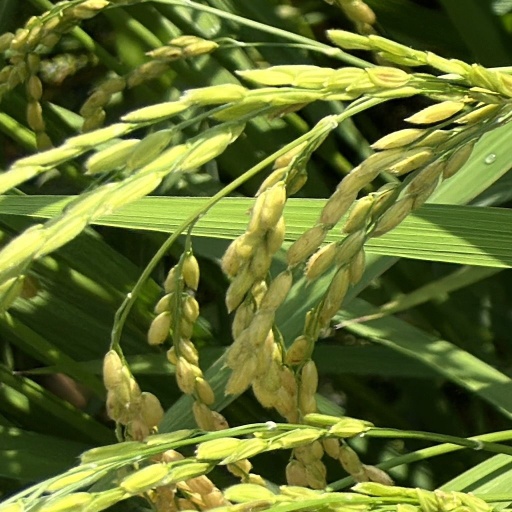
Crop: rice